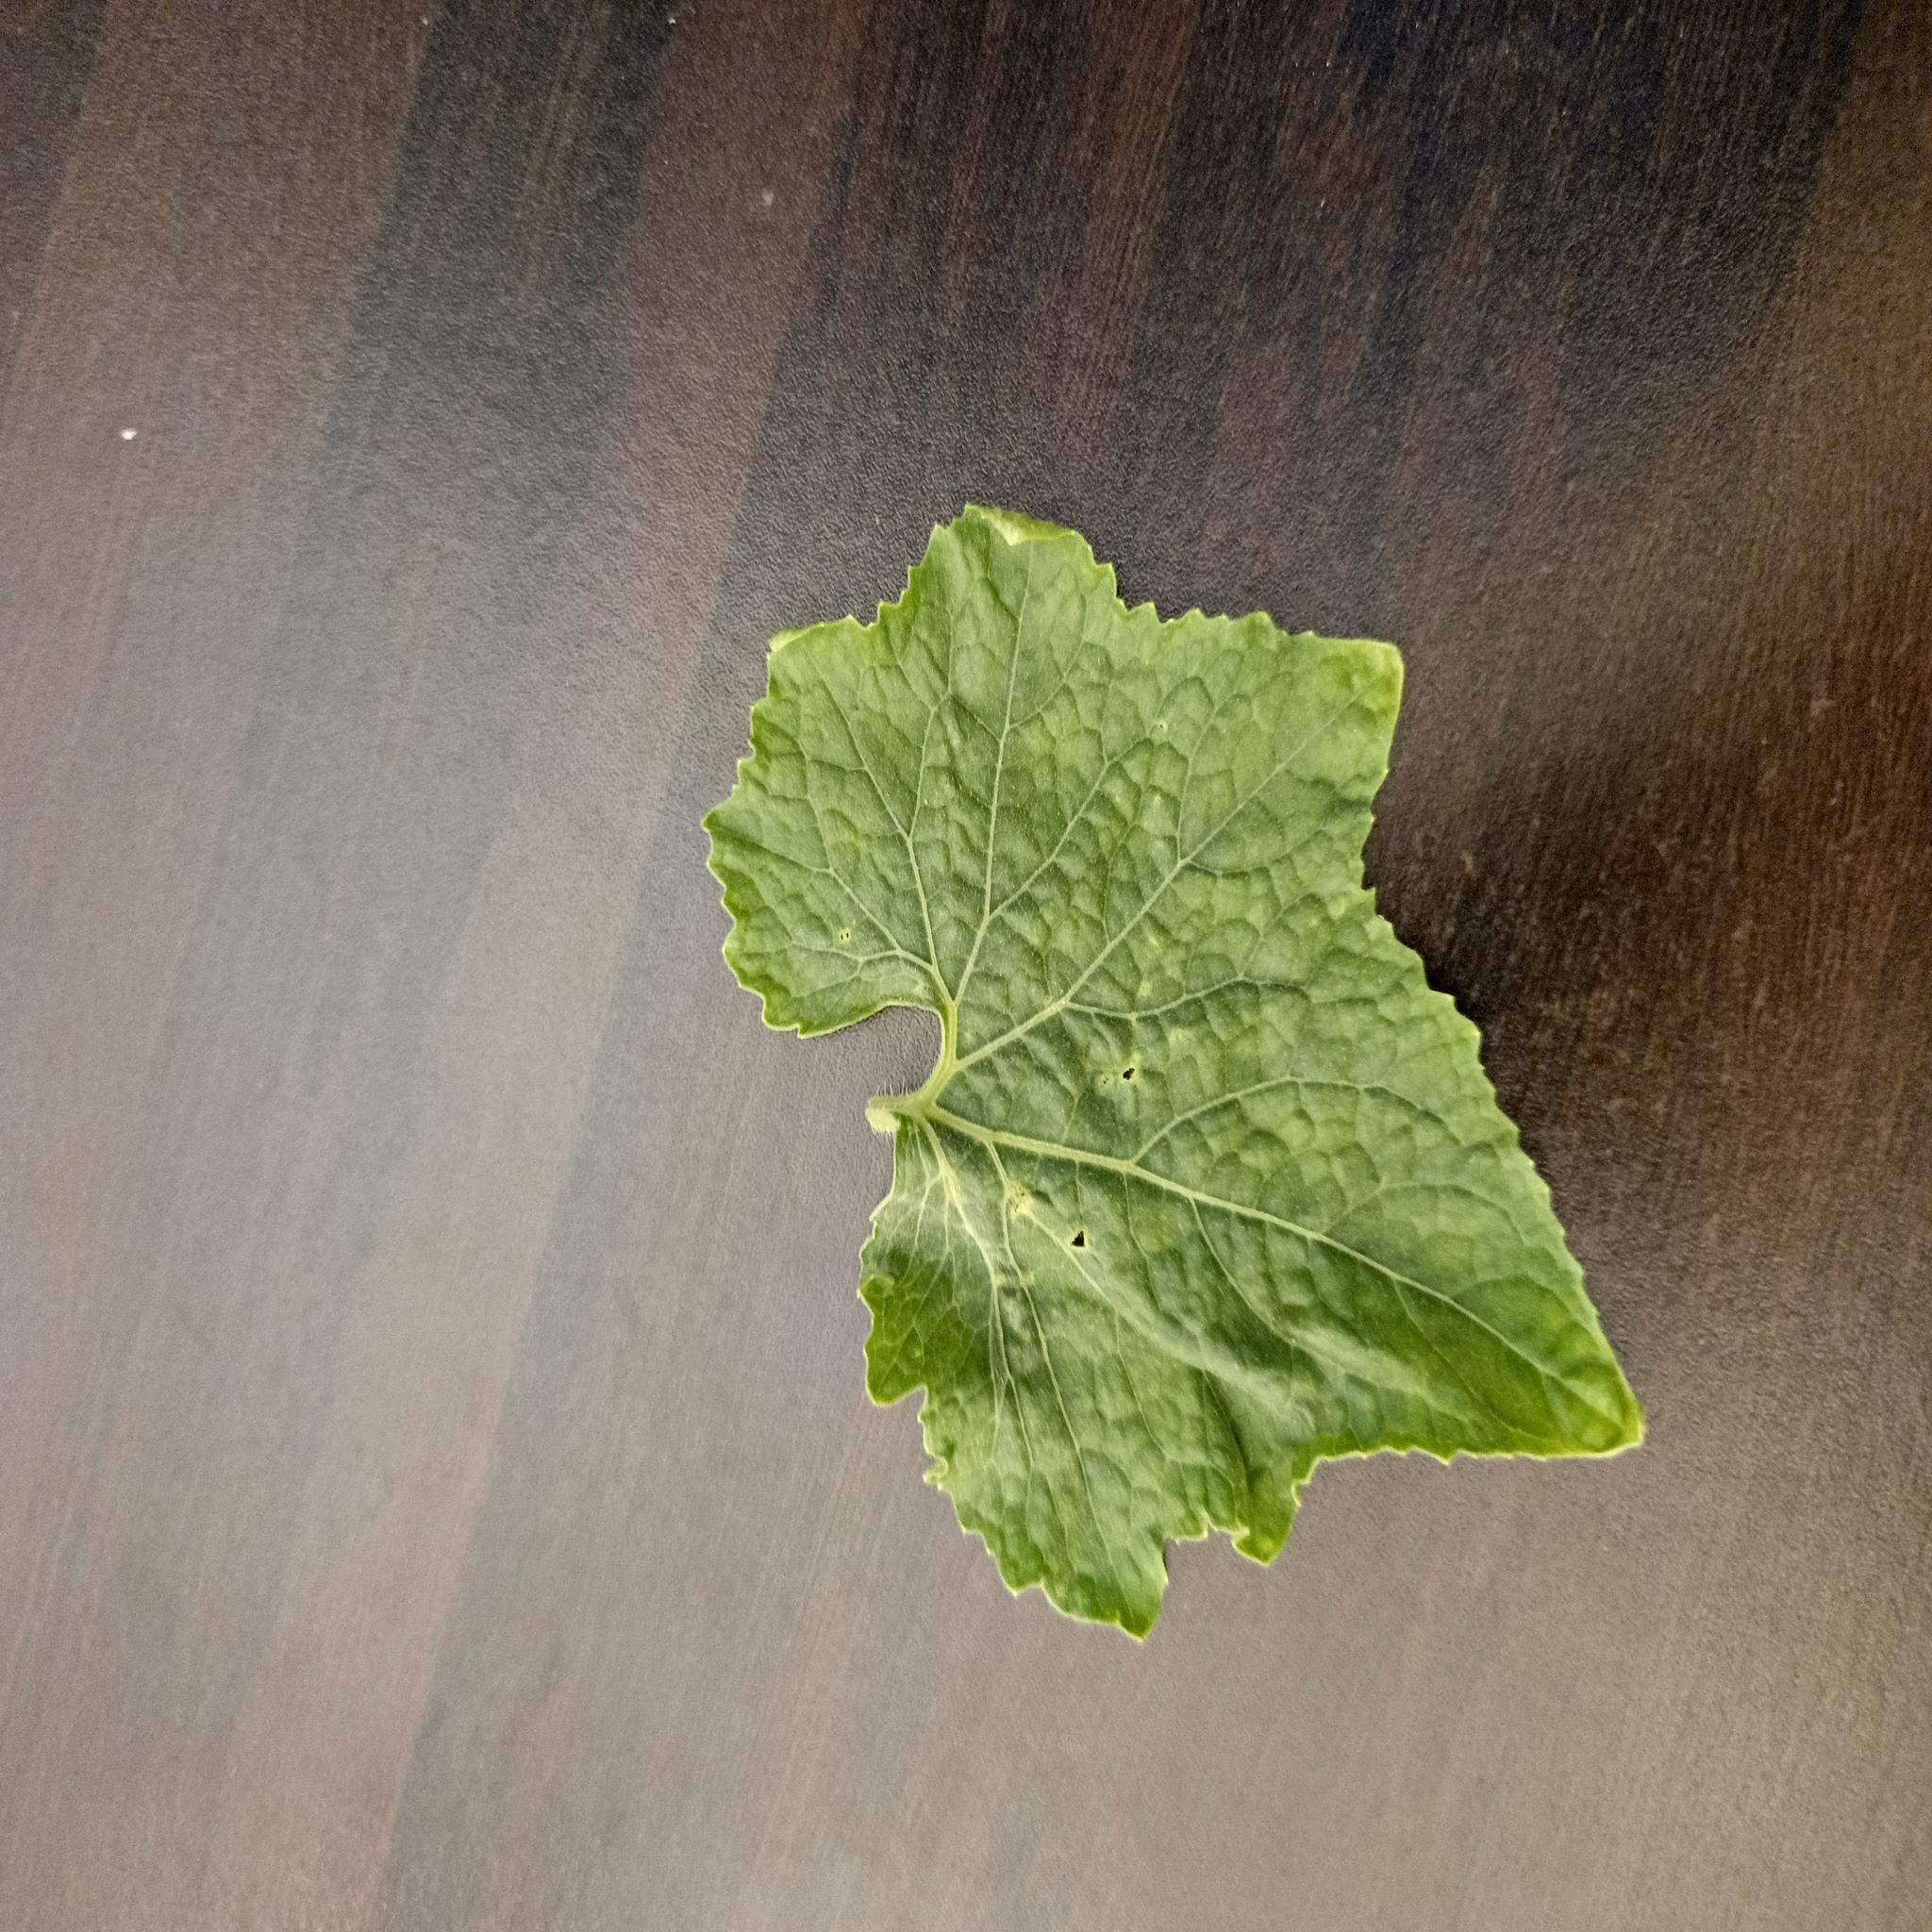
Label: Leaf curl